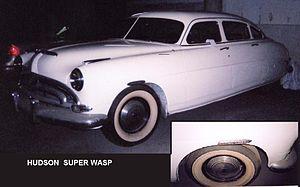
Sedan Hudson Super Wasp de 1953 photographié dans le garage souterrain de mon édifice.
La Hudson Wasp était une automobile fabriquée par la compagnie Hudson Motor de Détroit de 1952 à 1954. À la suite de la fusion d'Hudson avec Nash Motors pour former l'American Motors Corporation, la Wasp fut fabriquée à Kenosha, comme une variante de la plateforme des autos Nash, jusqu'à l'année-modèle 1956.